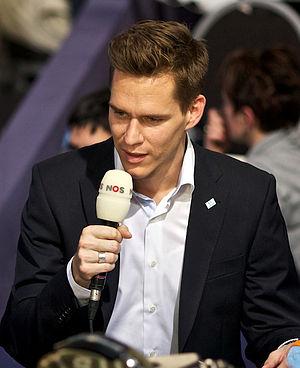
Johan Kenkhuis est un nageur néerlandais. Il participe à deux éditions des Jeux olympiques. En 2000, il remporte la médaille de bronze au sein du relais 4x200m nage libre. En 2004, il remporte la médaille d'argent au sein du relais 4x100m nage libre. En 2004, il est l'un des seuls athlètes à s'afficher ouvertement gay. Il arrête sa carrière sportive en 2006.